Heinrich Boie

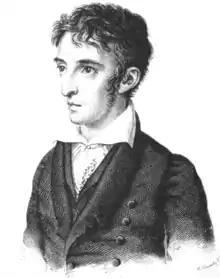
Heinrich Boie.

Heinrich Boie (4 May 1794, Meldorf, Holstein – 4 September 1827, Bogor, West Java, Indonesia) was a German zoologist. He was the brother of Friedrich Boie. In the field of herpetology they described 49 new species of reptiles and several new species of amphibians.